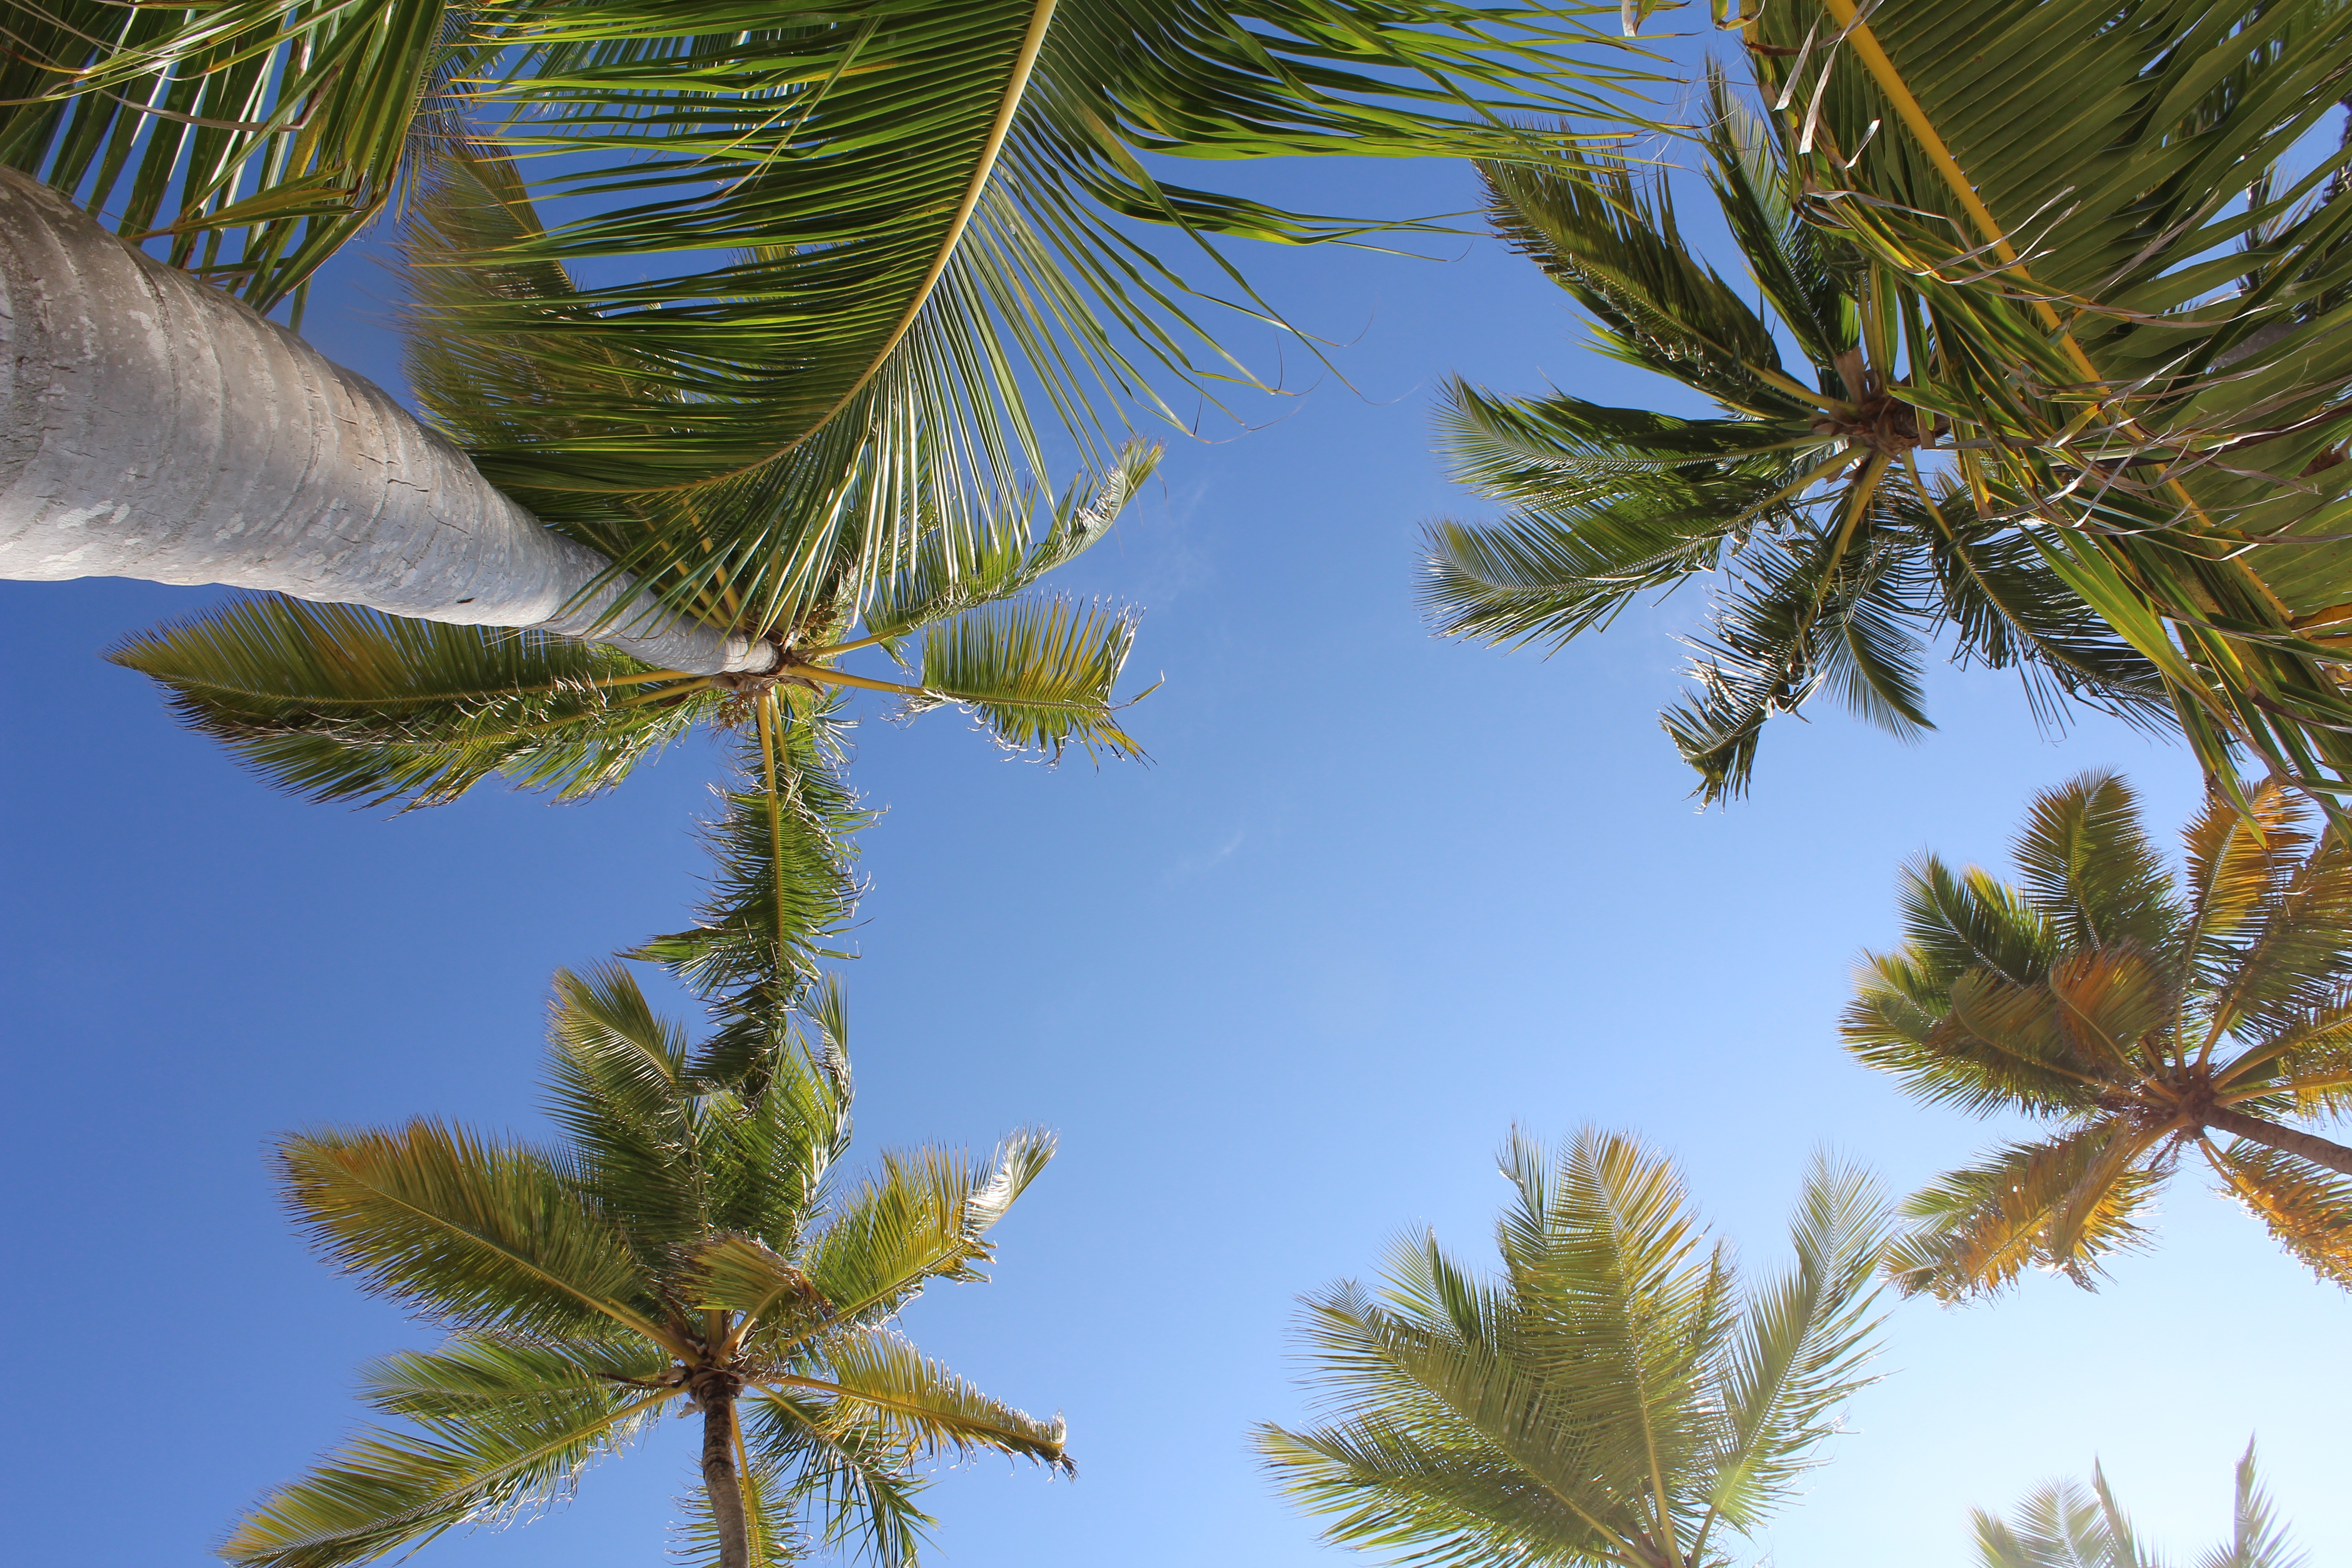
tree, nature, branch, plant, sky, sunlight, leaf, flower, summer, paradise, tropical, botany, flora, tropic, exotic, palms, punta cana, dominican republic, tropics, ecosystem, flowering plant, woody plant, land plant, arecales, palm family, borassus flabellifer